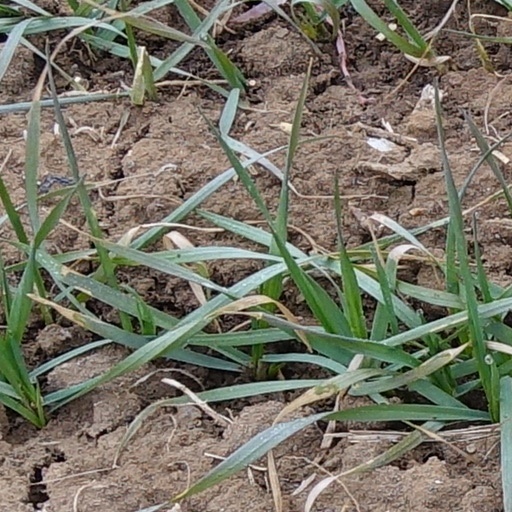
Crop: wheat